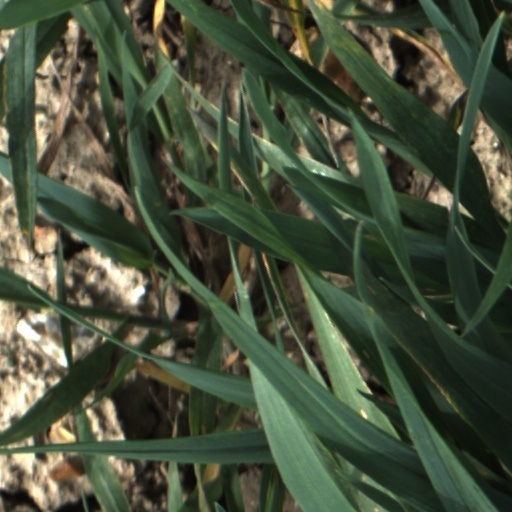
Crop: wheat